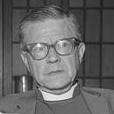
Age: 52